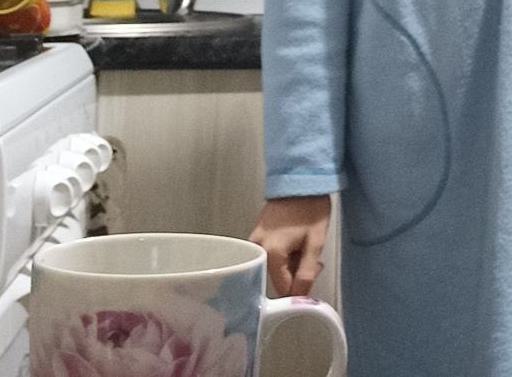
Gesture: no_gesture